J. Gary Cooper

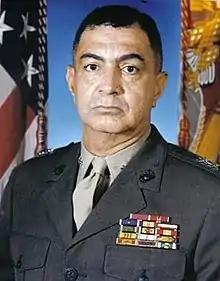
Cooper as a Marine Corps Major General

Jerome Gary Cooper (October 2, 1936 – April 27, 2024) was an officer of the United States Marine Corps who served as Assistant Secretary of the Air Force (Manpower & Reserve Affairs) from 1989 to 1992, and as United States Ambassador to Jamaica from 1994 to 1997.